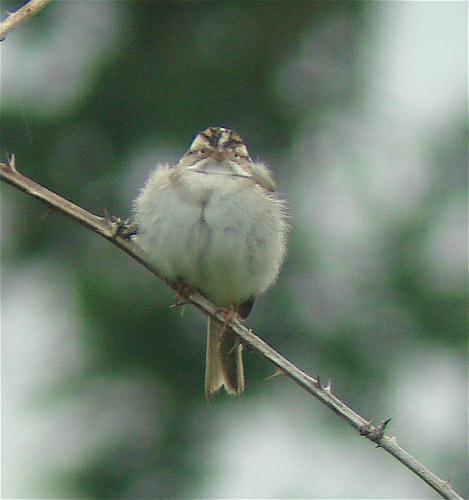
A photo of a clay colored sparrow